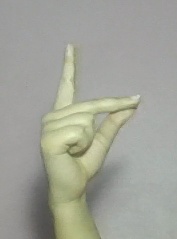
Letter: ta